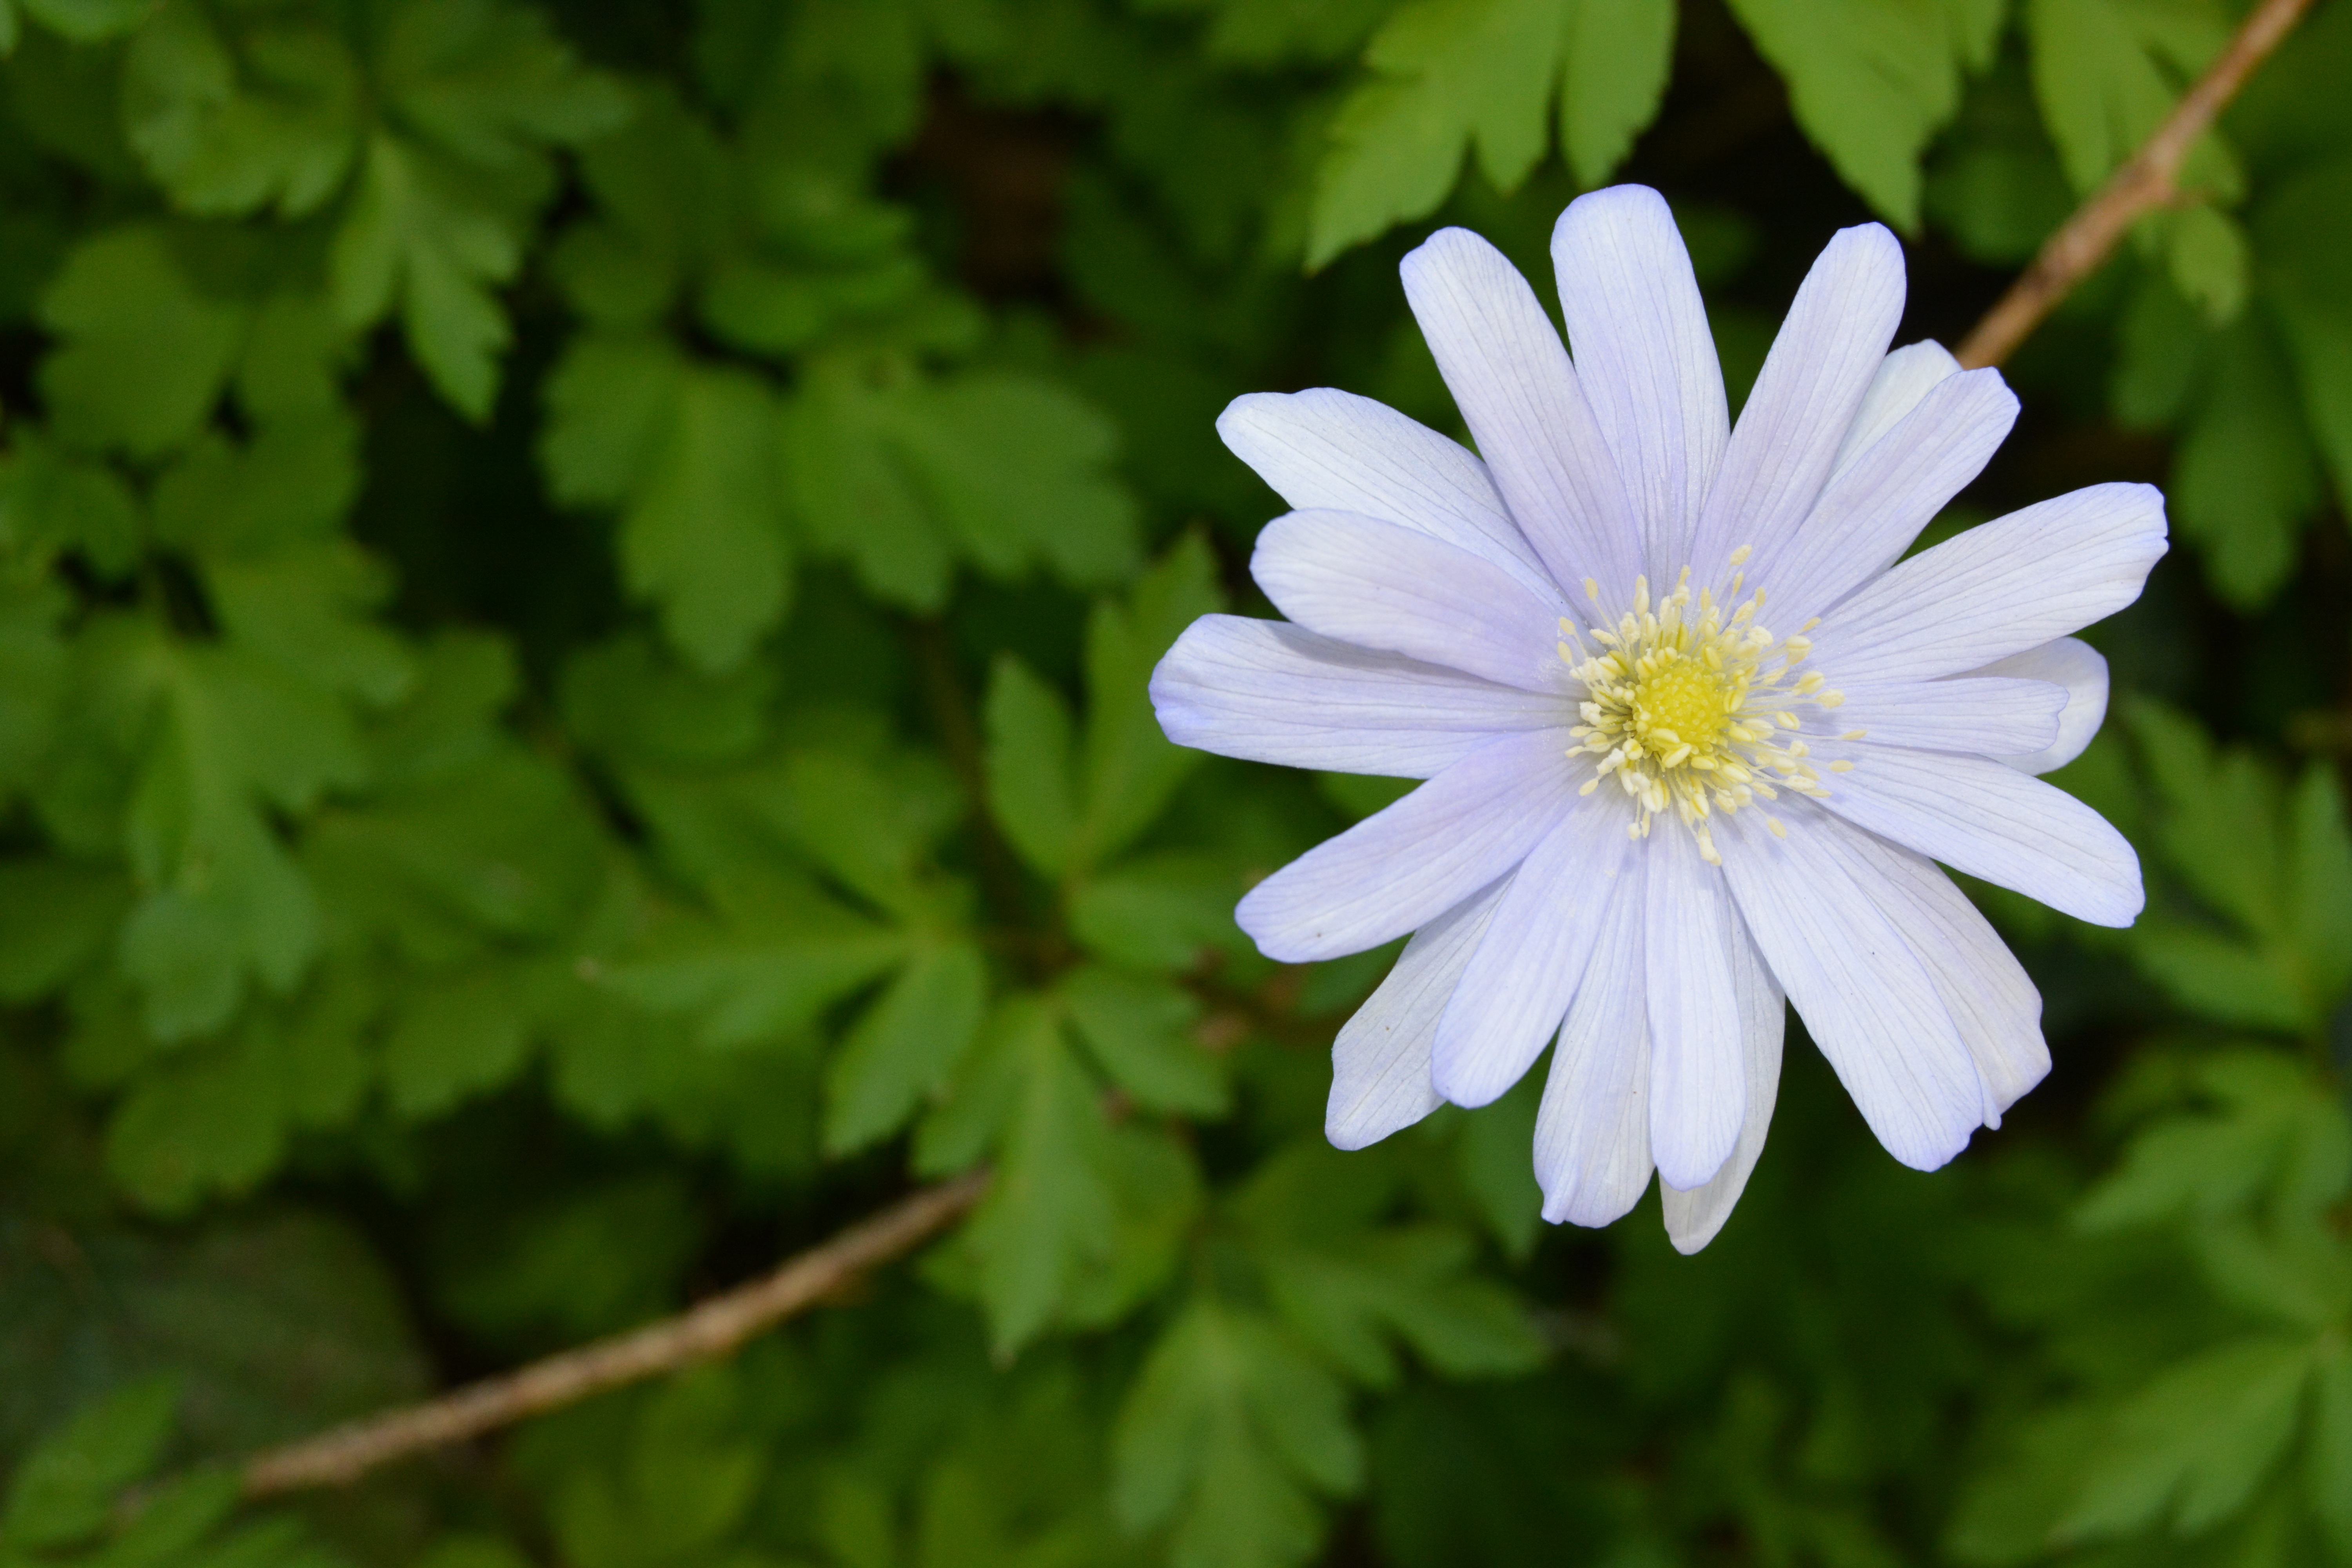
nature, blossom, plant, white, meadow, flower, petal, daisy, herb, botany, flora, wildflower, flowers, wildflowers, macro photography, flowering plant, daisy family, oxeye daisy, land plant